Carl Czerny

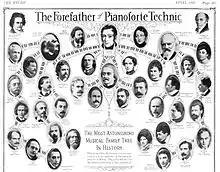
"Czerny, the forefather of Pianoforte Technic", illustration from "The Etude" magazine, April 1927

Czerny can be considered as a father of modern piano technique for generations of pianists, when it is taken into account that many of his students, such as Theodor Leschetizky, Franz Liszt and Theodor Kullak, also became teachers and passed on his legacy. The US music magazine "The Etude" presented in its issue of April 1927 an illustration (see above) showing how Czerny could be considered the father of modern piano technique and the basis of an entire generation of pianists. This list can be extended to the present day: examples of 'descent' are: